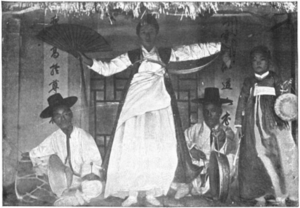
Une belle magicienne